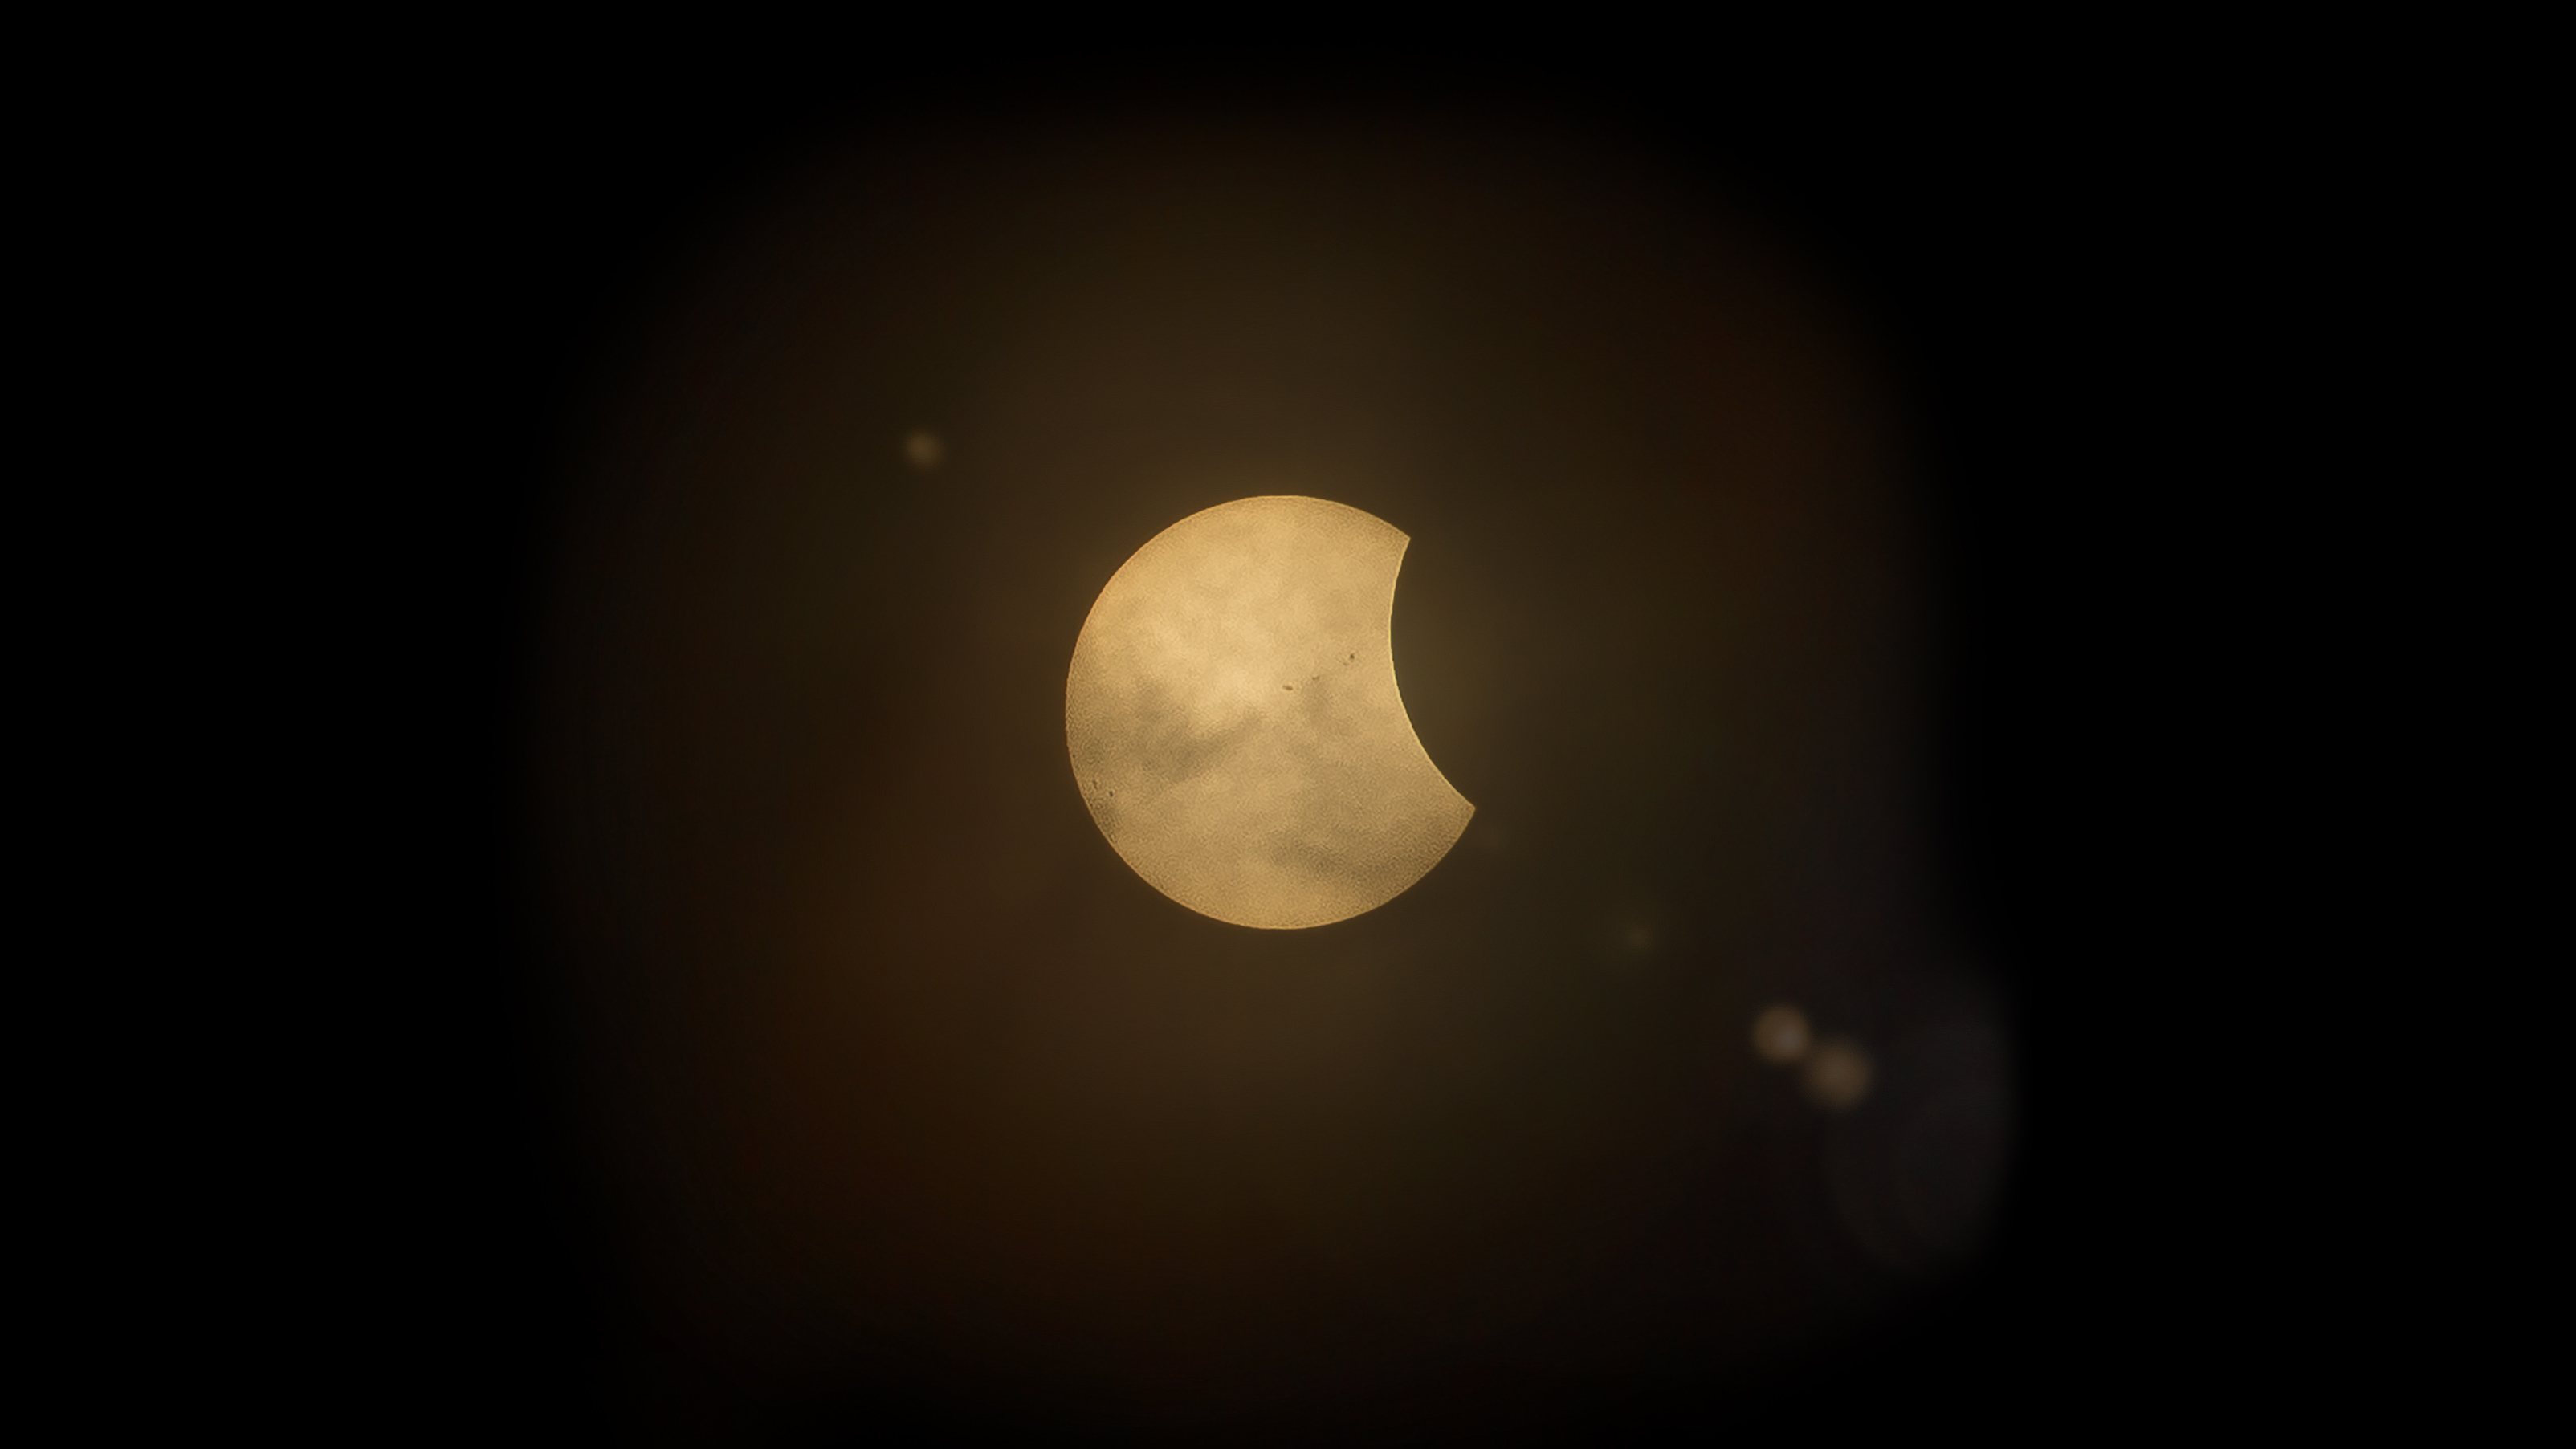
moon, eclipse, phase, night, stars, galaxy, sun, atmosphere, atmosphere of earth, phenomenon, astronomical object, sky, darkness, macro photography, celestial event, computer wallpaper, full moon, moonlight, midnight, event